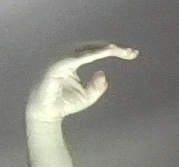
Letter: jeem